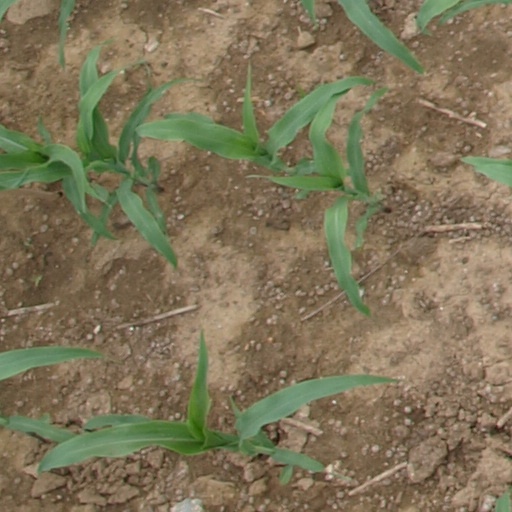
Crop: maize; corn